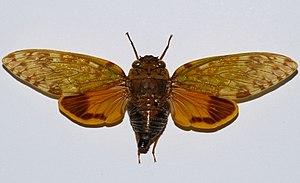
La cigale Yanga andriana est une espèce d'insecte de l'ordre des hémiptères, de la famille des Cicadidae, de la sous-famille des Cicadinae et du genre Yanga.
Yanga est un genre d'insectes hémiptères de la famille des Cicadidae et de la sous-famille des Cicadinae.